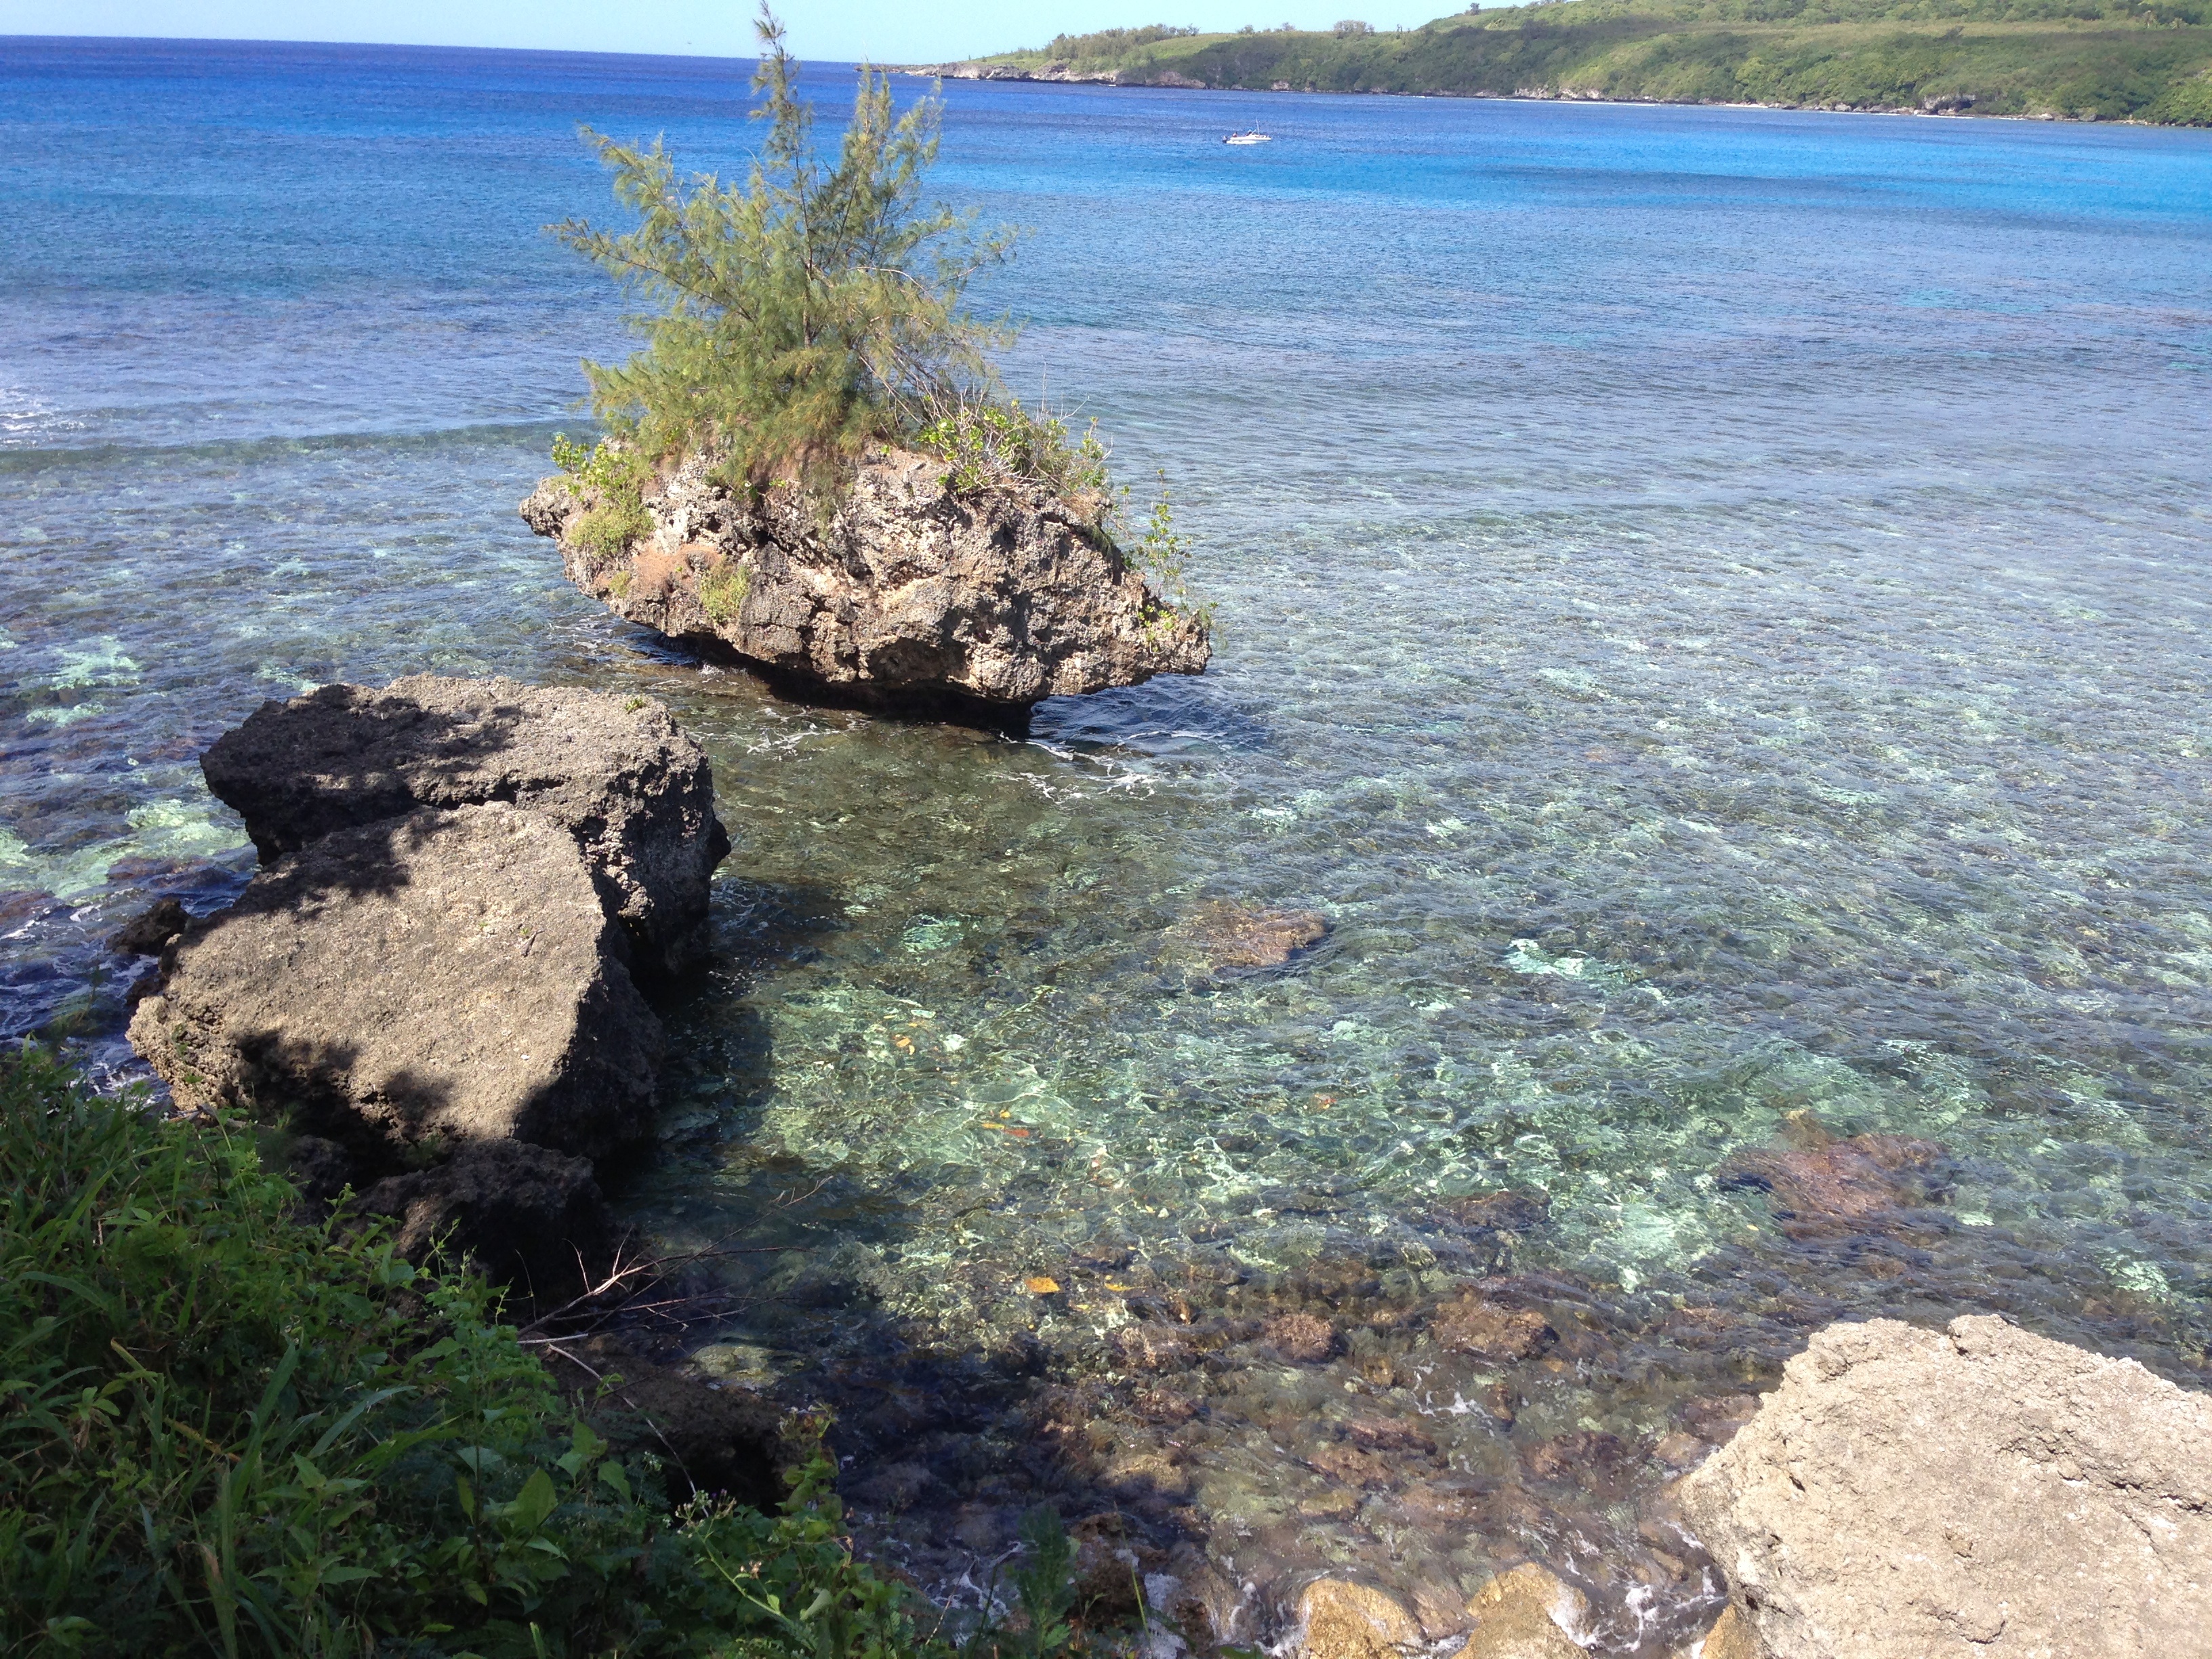
beach, sea, coast, sand, rock, white, shore, cliff, pattern, cove, red, bay, asia, terrain, world, body of water, south, place, prison, marble, wwii, history, tanks, pacific, cape, volcanic, islet, saipan, guam, landform, washed, tide pool, tinian, cnmi, rota, amelia, earhardt